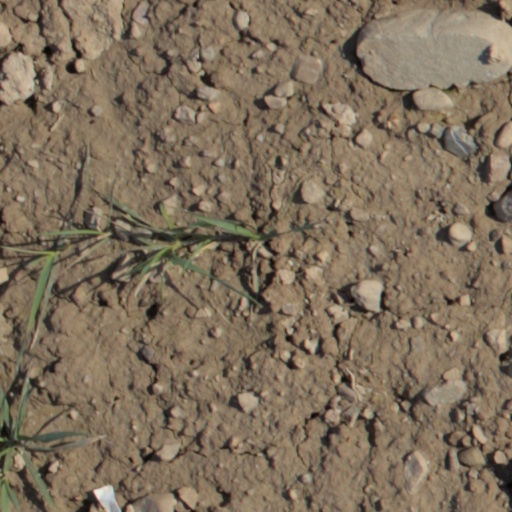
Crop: wheat